Strategy video game

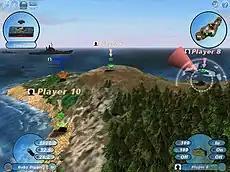

Artillery is the generic name for either early two- or three-player (usually turn-based) computer games involving tanks fighting each other in combat or similar derivative games. Artillery games are among the earliest computer games developed; the theme of such games is an extension of the original uses of computer themselves, which were once used to calculate the trajectories of rockets and other related military-based calculations. Artillery games have been typically described as a type of turn-based tactics game, though they have also been described as a type of "shooting game." Examples of this genre are Pocket Tanks, Hogs of War, Scorched 3D and the Worms series.